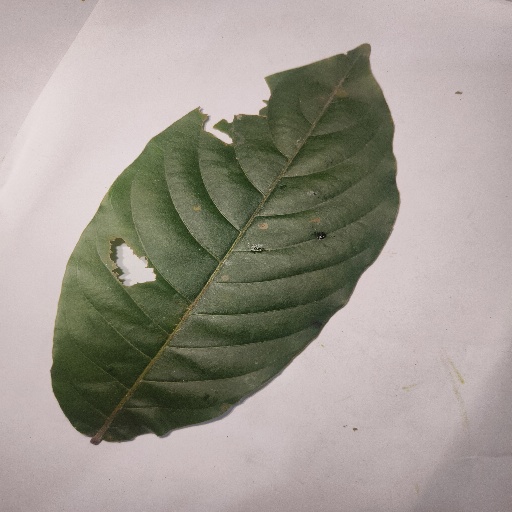
Species: HariTaki
Leaf condition: Bacterial Spot